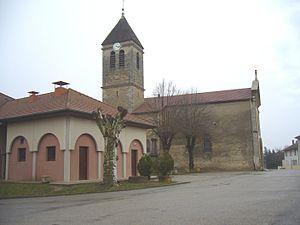
Saint Bonnet de Chavagne (Isère) vue du village avec l'église et la Salle des Fêtes Photo prise par DE
Saint-Bonnet-de-Chavagne est une commune française située dans le département de l'Isère en région Auvergne-Rhône-Alpes. Elle fait partie de la communauté de communes de Saint-Marcellin Vercors Isère Communauté depuis 2017.